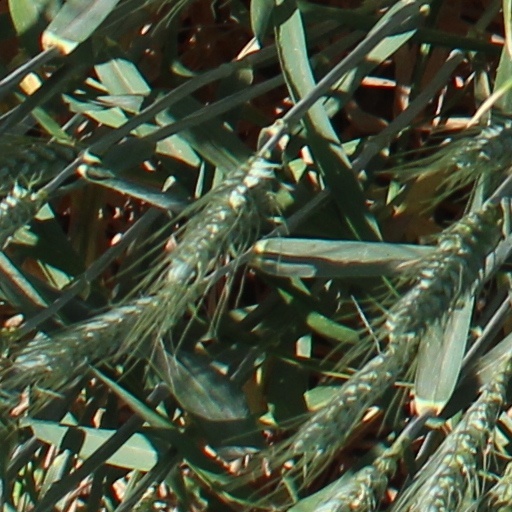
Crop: wheat